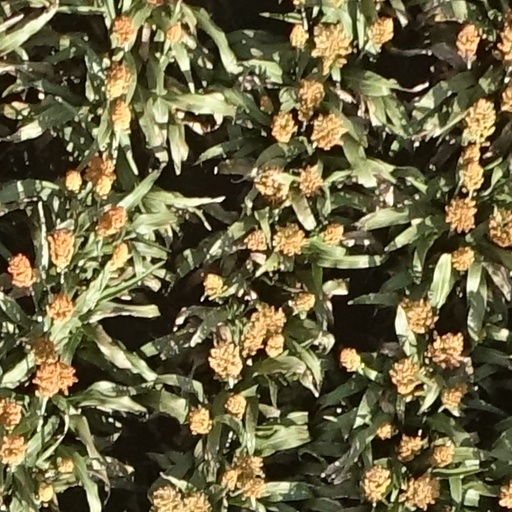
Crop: sorghum